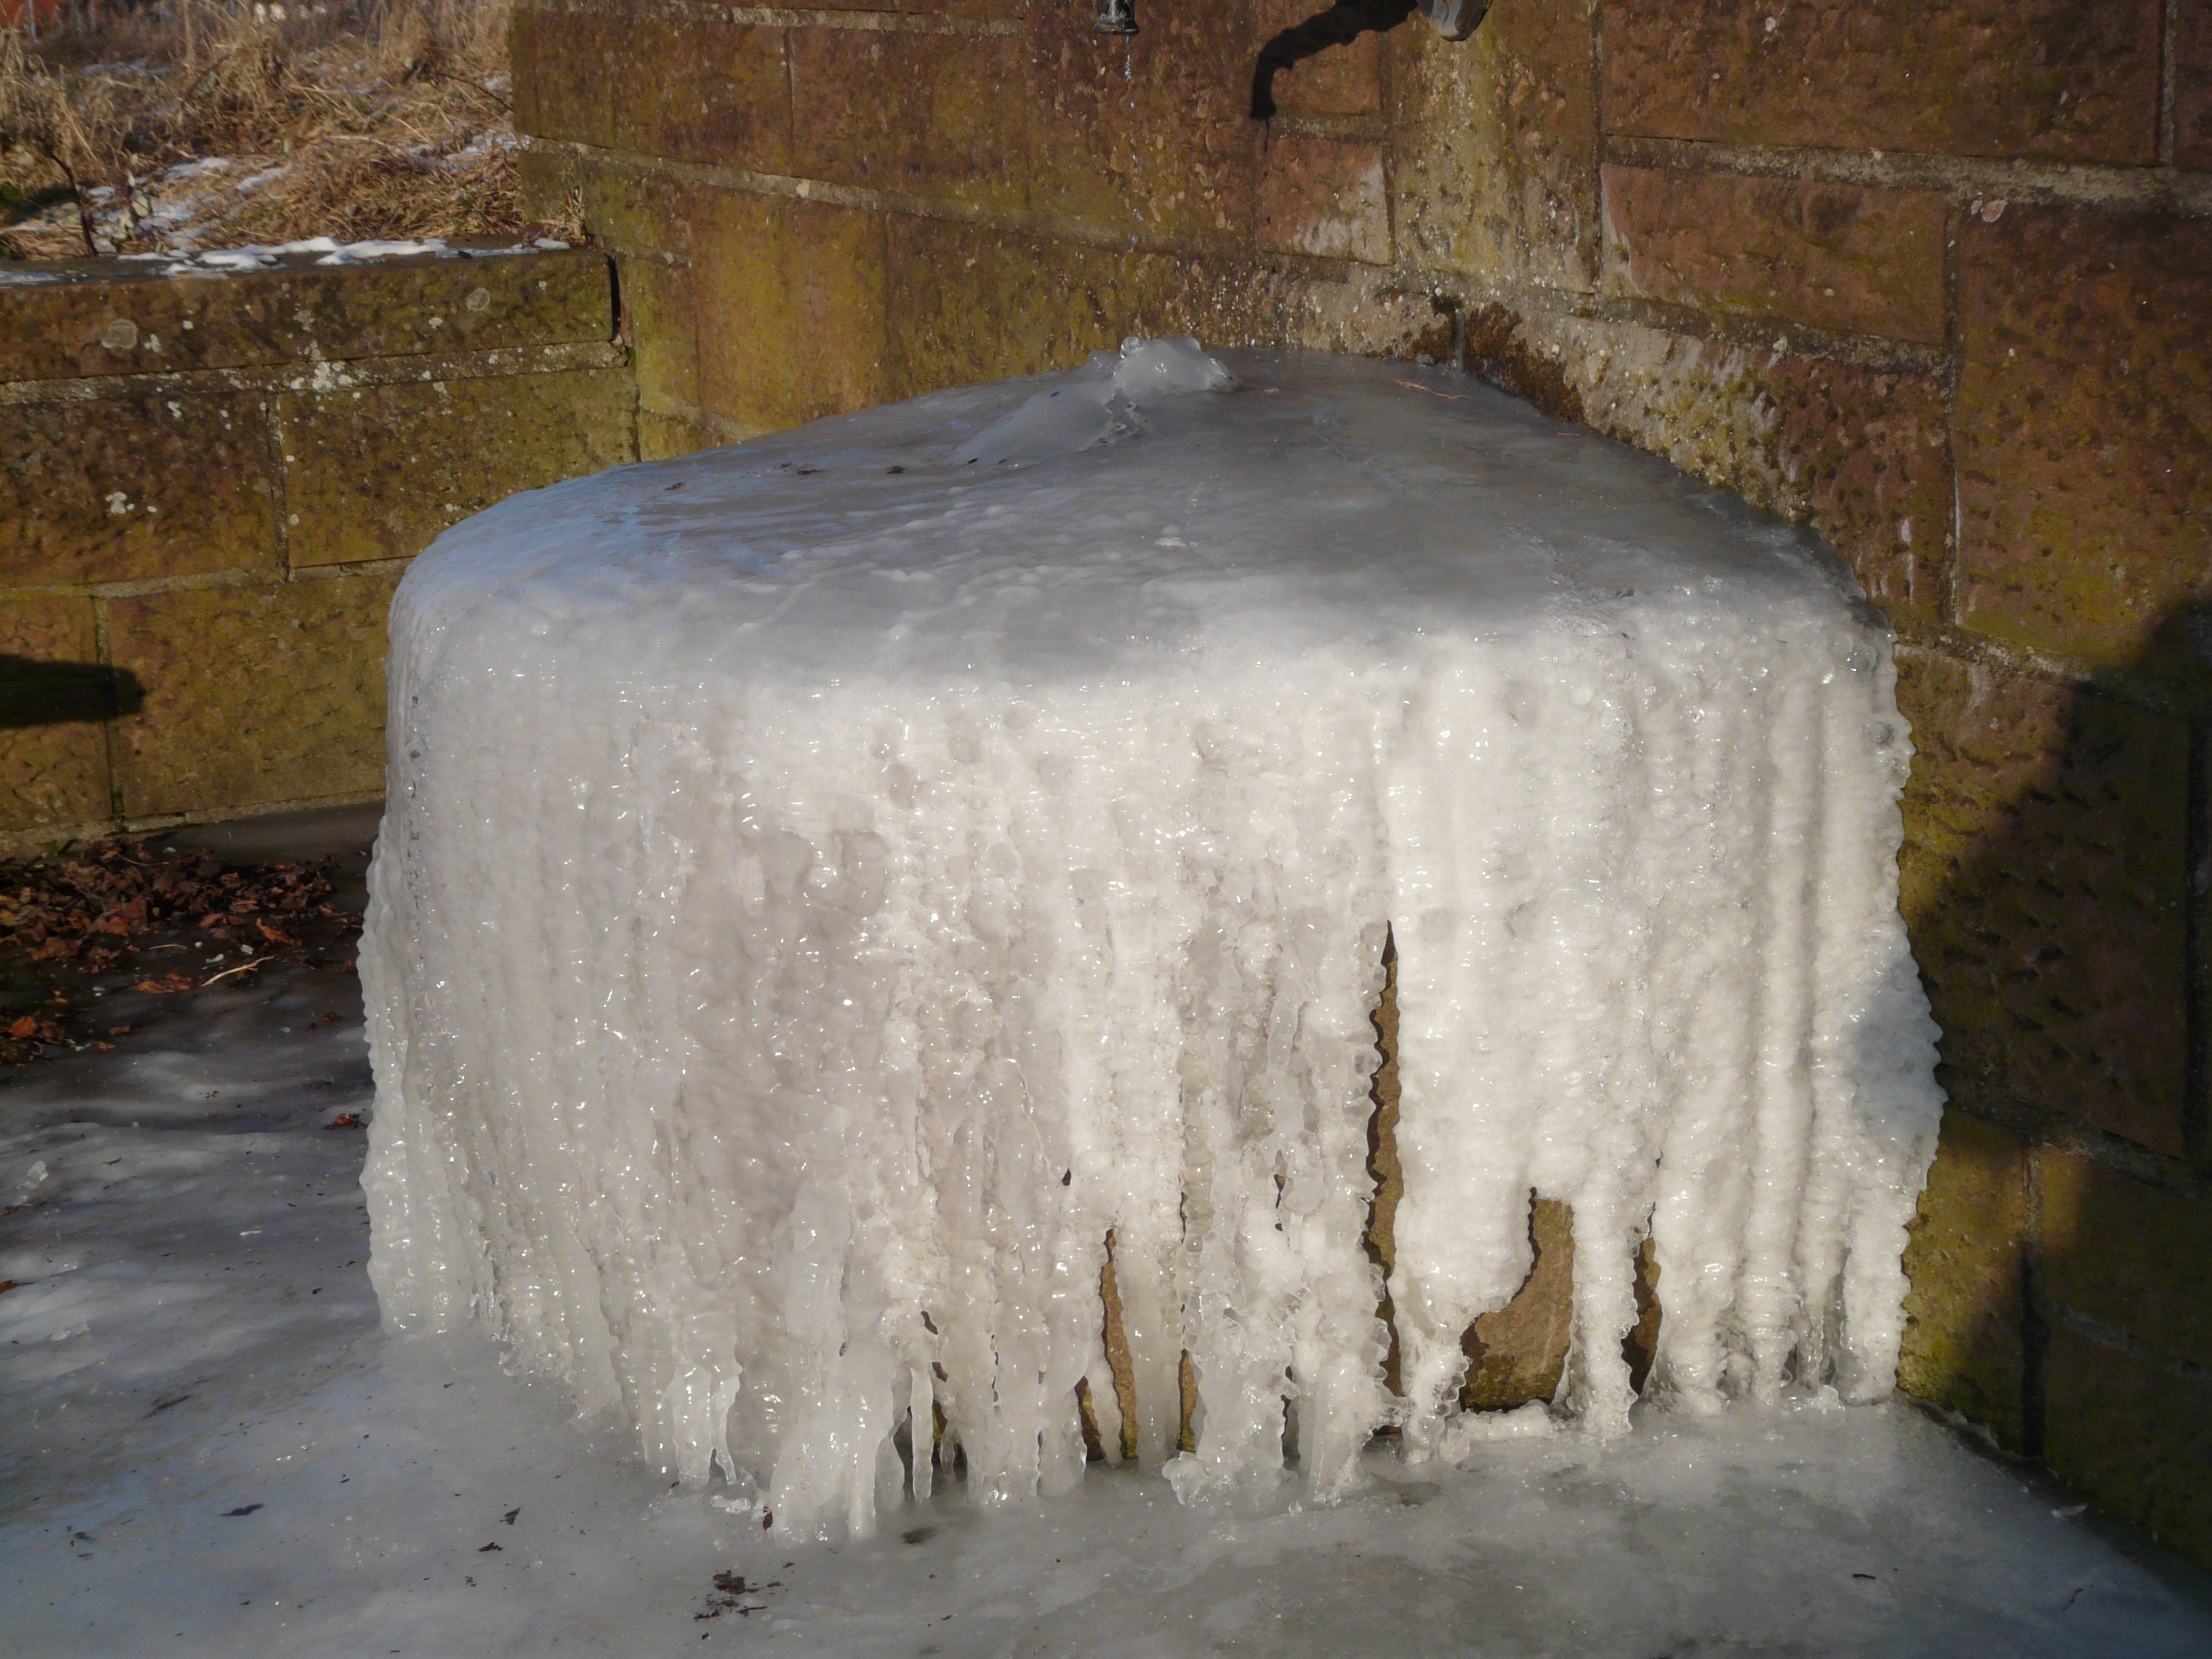
water, snow, cold, winter, formation, ice, cave, frozen, fountain, icicle, freezing, on frozen, ancient history